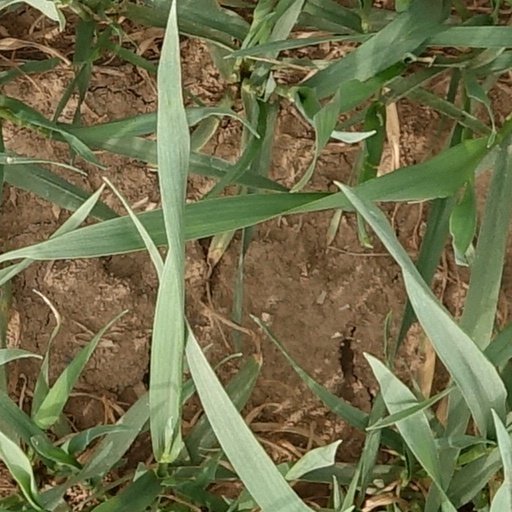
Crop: wheat